Game Boy Camera

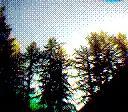
An example of a color photo taken with a GBC using red, green and blue filters

The cover art of Neil Young's 2000 album "Silver & Gold" was taken using a Game Boy Camera.